Bingu wa Mutharika

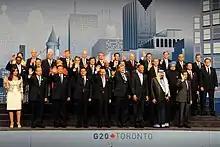
G20 summit

On 4 April he attended the 50th anniversary in celebration of Senegalese independence as the African Union chairman. He also attended the G8 summit in Canada and the G20 summit in Seoul, South Korea.